744th Bombardment Squadron

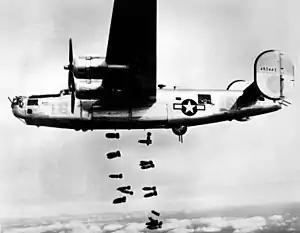
15th Air Force B-24 Liberator attacking a target

The squadron arrived in theater at Cerignola Airfield on 11 January 1944 and later that month moved to its combat station of Stornara Airfield, Italy. The squadron began combat operations the following month, primarily engaging in the strategic bombing campaign against Germany. Its early operations were conducted against airfields, aircraft factories, and railroad bridges in Italy, Austria and Romania. On 10 May 1944, the squadron was targeted against a manufacturing center at Wiener Neustadt, Austria. Adverse weather caused most of the attacking force to turn back before reaching the target. The 744th and the rest of the 456th Group proceeded to attack the target despite heavy interceptor opposition that was able to concentrate on defending against the group's Liberators. Its actions in this operation earned the squadron its first Distinguished Unit Citation (DUC).